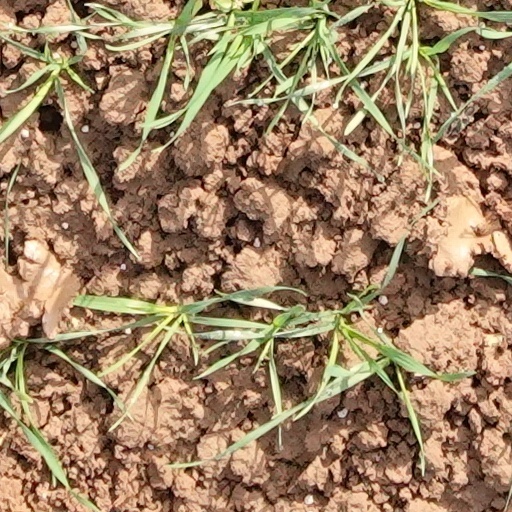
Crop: wheat